Marjorie Bentley

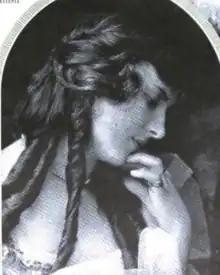
Marjorie Bentley, from a 1915 publication

Marjorie Bentley (born 1890s) was an American dancer who appeared on Broadway in "Oh, My Dear!" (1918) and "La La Lucille" (1919).